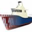
Label: ship